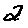
Label: 2